Miss Earth

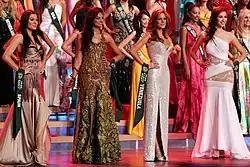
Top 4 delegates in Miss Earth 2007

In the early years of the pageant, from 2001 to 2003, ten semi-finalists were chosen at Miss Earth. From 2004 to 2017, sixteen semi-finalists are chosen with the exception of the 10th (2010) edition where only 14 semi-finalists were selected. The number has since then increased to 18 in 2018 and 20 in 2019. Since 2004, semi-finalists are cut to eight finalists, then to the final four from which the winner and her elemental court are announced. By 2019, the number of finalists were increased to 10.